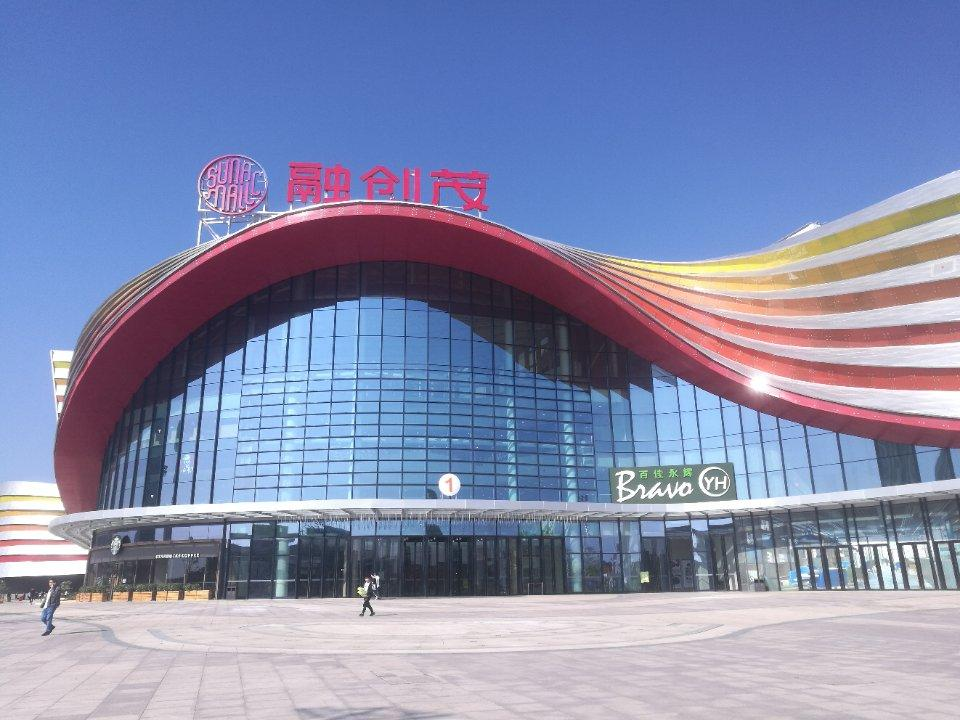
地标名称：融创茂
所在城市：广州市·花都区